Melody of the Heart

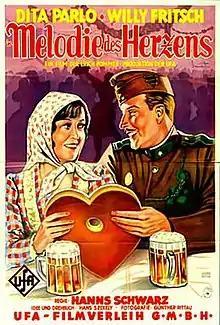

Melody of the Heart is a 1929 German musical film directed by Hanns Schwarz and starring Dita Parlo, Willy Fritsch and Gerő Mály.